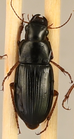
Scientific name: Harpalus paratus
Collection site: North Sterling NEON (STER), plot STER_033